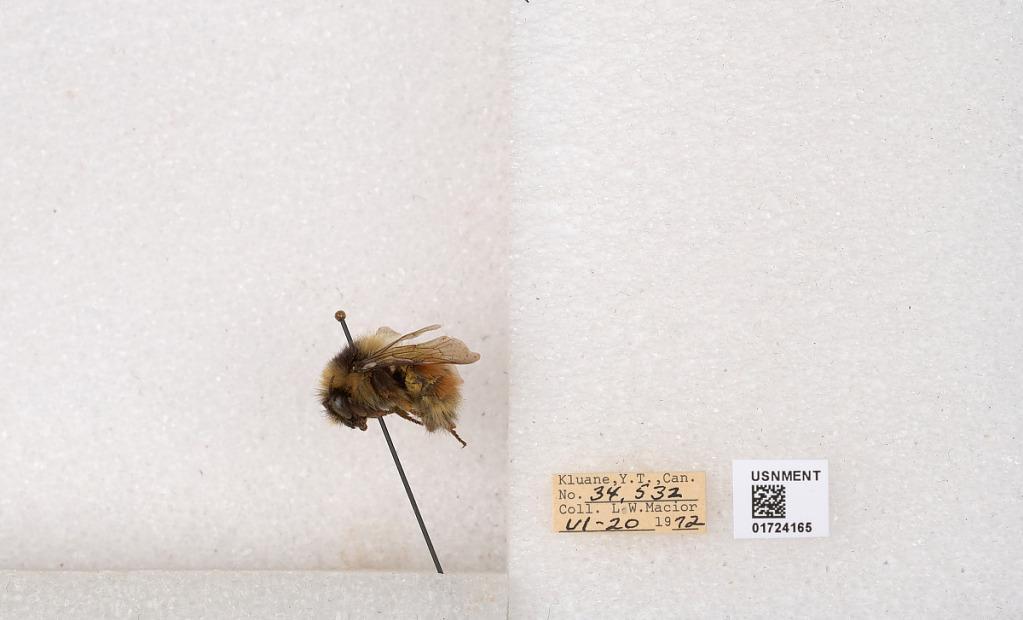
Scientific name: Bombus (Pyrobombus) sylvicola Kirby
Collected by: L. Macior
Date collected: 1972-6-20
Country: Canada
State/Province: Yukon Territory
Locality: Kluane National Park and Reserve
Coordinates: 60.7493, -139.504